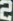
Number: 2